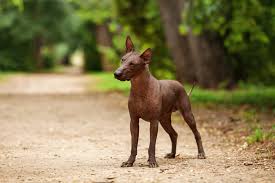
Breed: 220-n000069-Mexican_hairless